David F. Holland

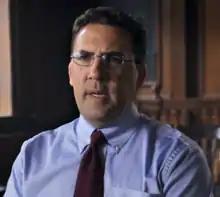
Holland in 2016

David Frank Holland (born 1973) is an American professor and historian. He is currently the John A. Bartlett Professor of New England Church History at Harvard Divinity School, where he also was appointed as interim dean during the Fall 2024 semester. He was previously a director of graduate studies in religion at Harvard University and an associate professor of history at University of Nevada, Las Vegas.